Lantau Tomorrow Vision

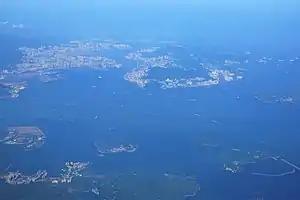
Lantau Tomorrow Vision suggests massive land reclamation near Kau Yi Chau and Hei Ling Chau on waters to the east of Lantau Island.

Lantau Tomorrow Vision, also known as the Kau Yi Chau Artificial Islands, is a postponed development project in Hong Kong which proposes creating the city's third central business district (CBD) by constructing large artificial islands through massive land reclamation. These islands, with a proposed total area of about , would be located near Kau Yi Chau and Hei Ling Chau of the eastern waters of Lantau Island.